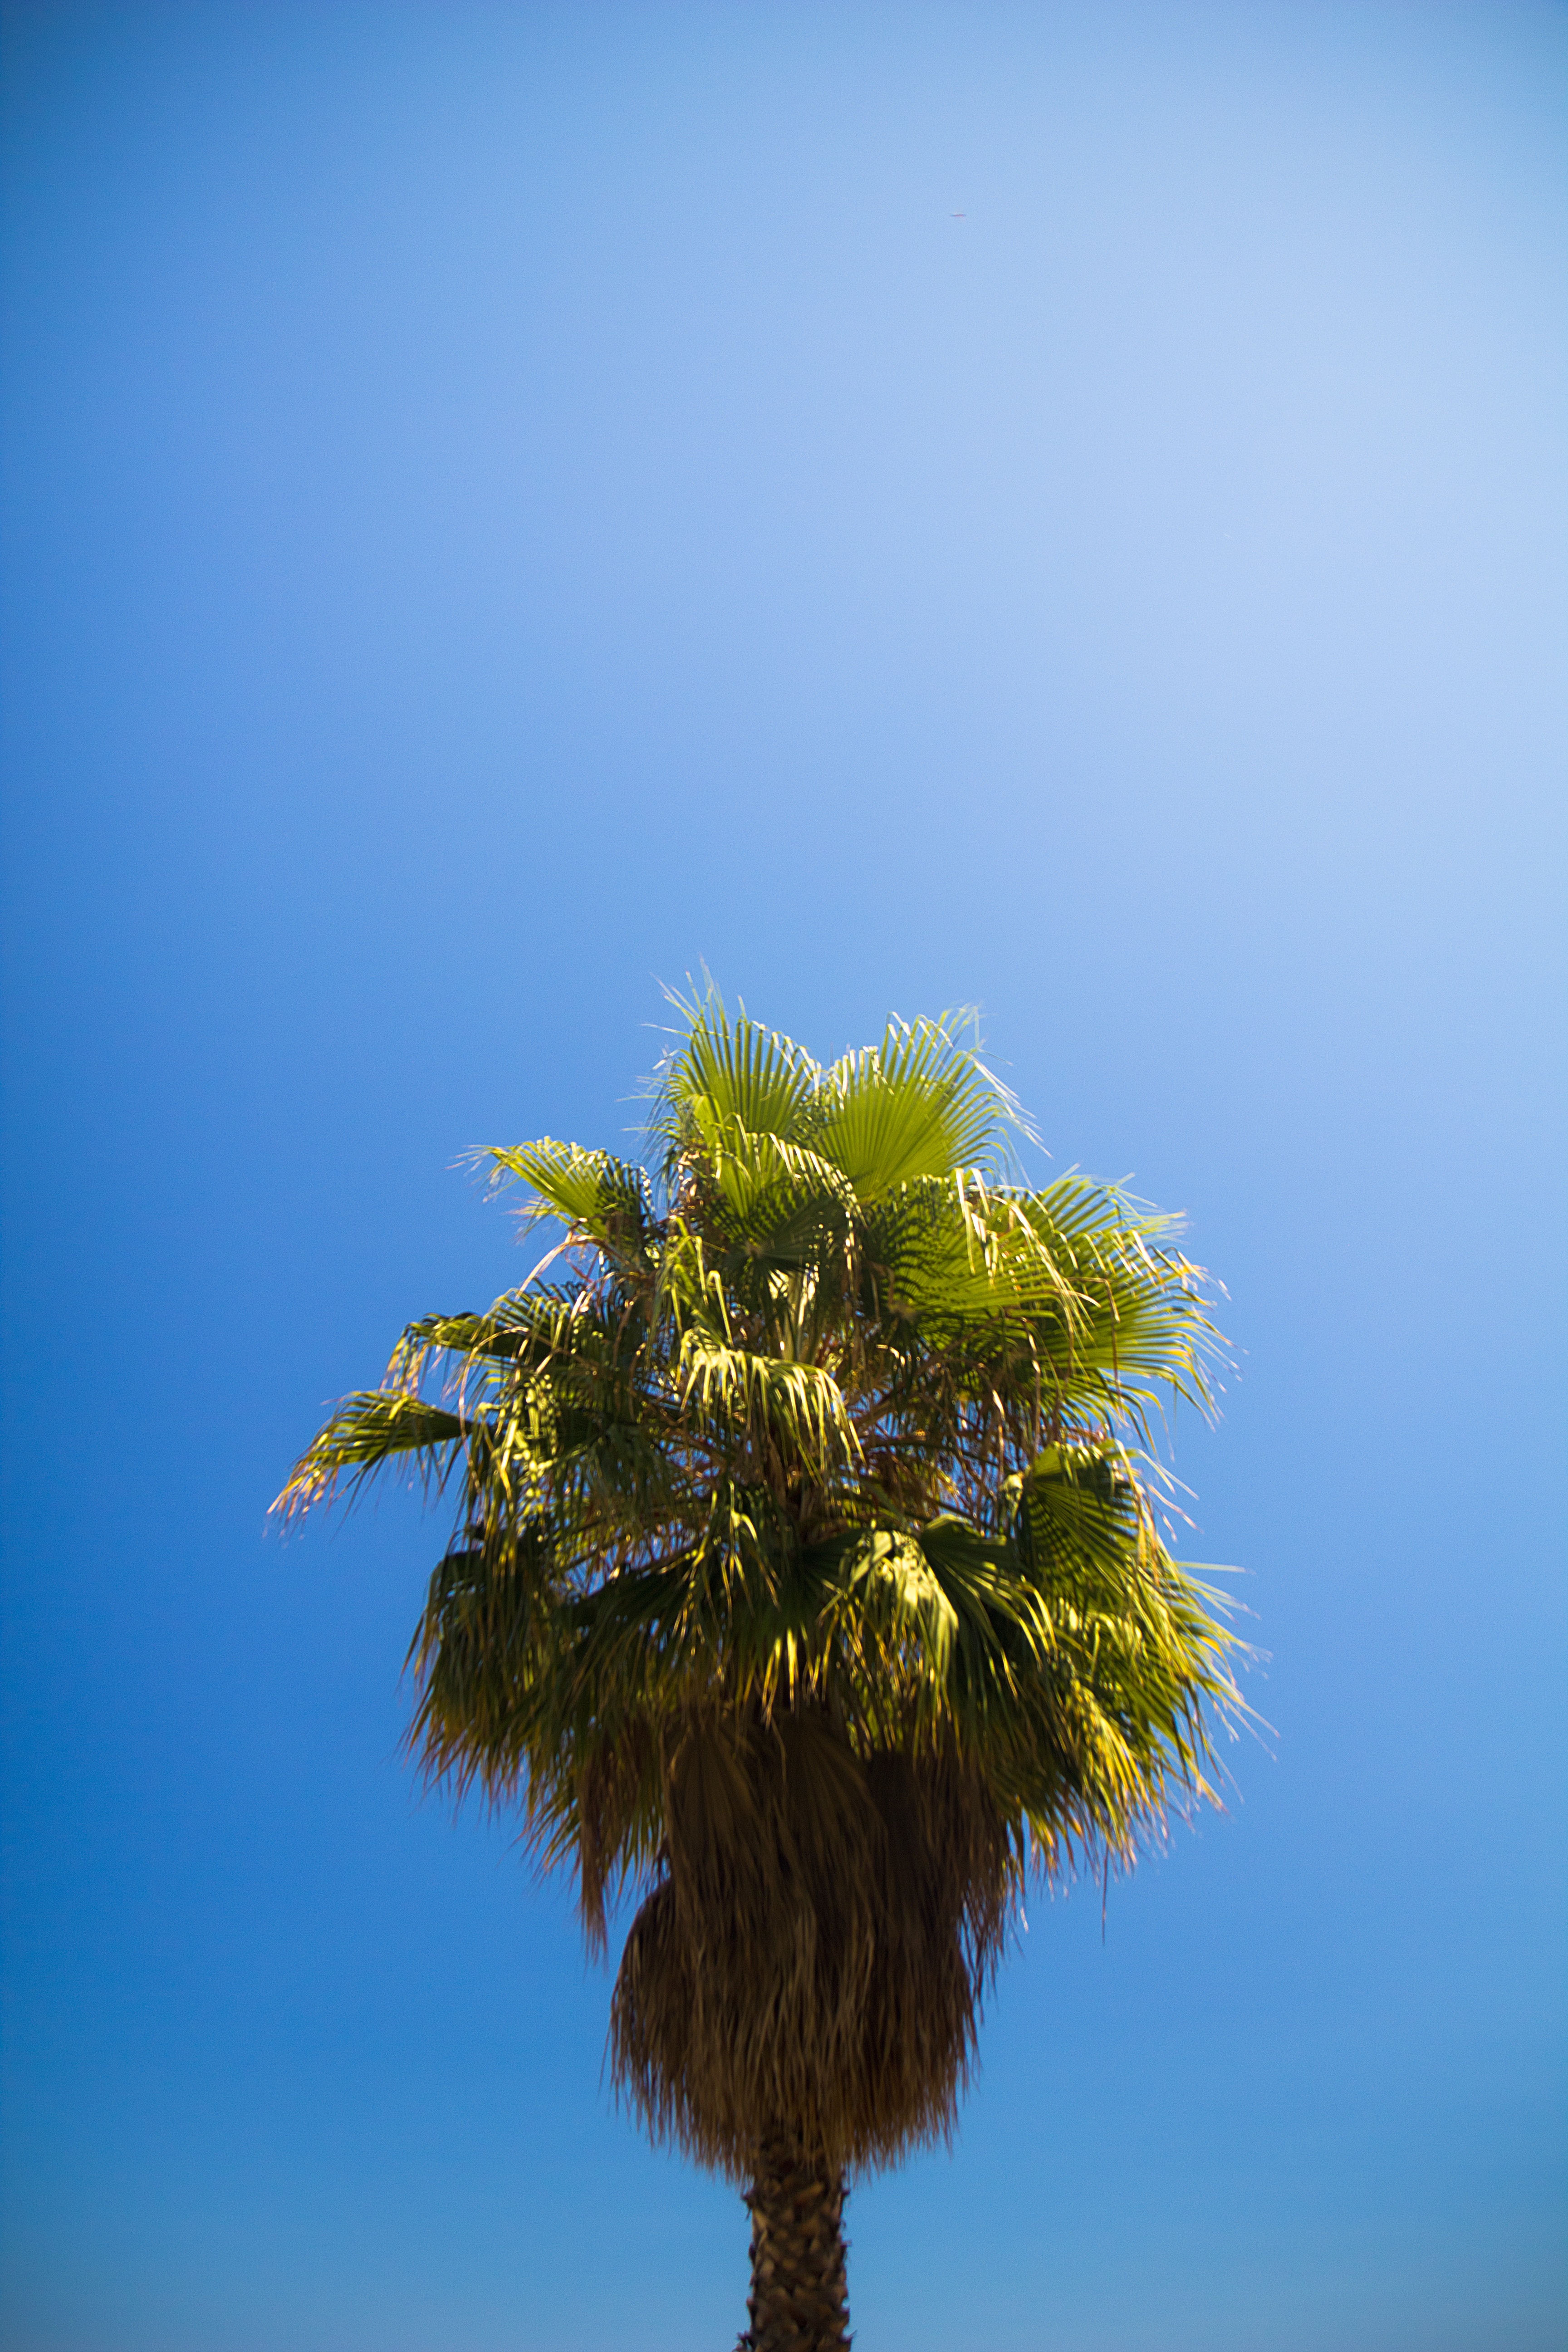
tree, nature, branch, cloud, plant, sky, sunlight, leaf, flower, green, reflection, botany, flora, ecosystem, macro photography, plant stem, woody plant, computer wallpaper, land plant, arecales, palm family